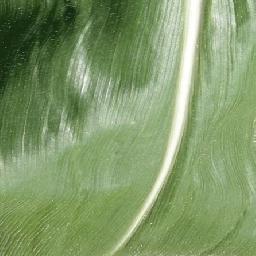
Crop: corn
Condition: (maize)_healthy